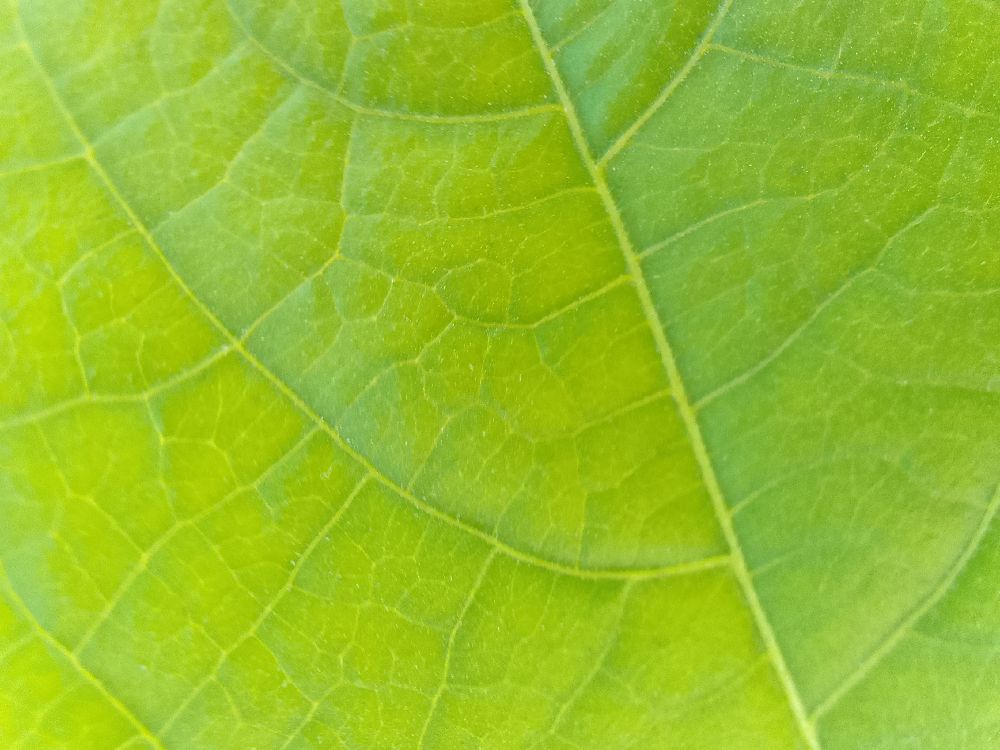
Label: healthy